Karoo

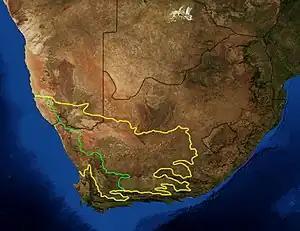
Two separate and independent Karoo biomes, or botanical regions, of South Africa bear the name Karoo: the Succulent Karoo to the west of green line, and the Nama Karoo to the east.

The World Wildlife Fund has classified the Great Karoo and Klein Karoo as almost entirely within two of what they consider South Africa's eight botanical biomes,